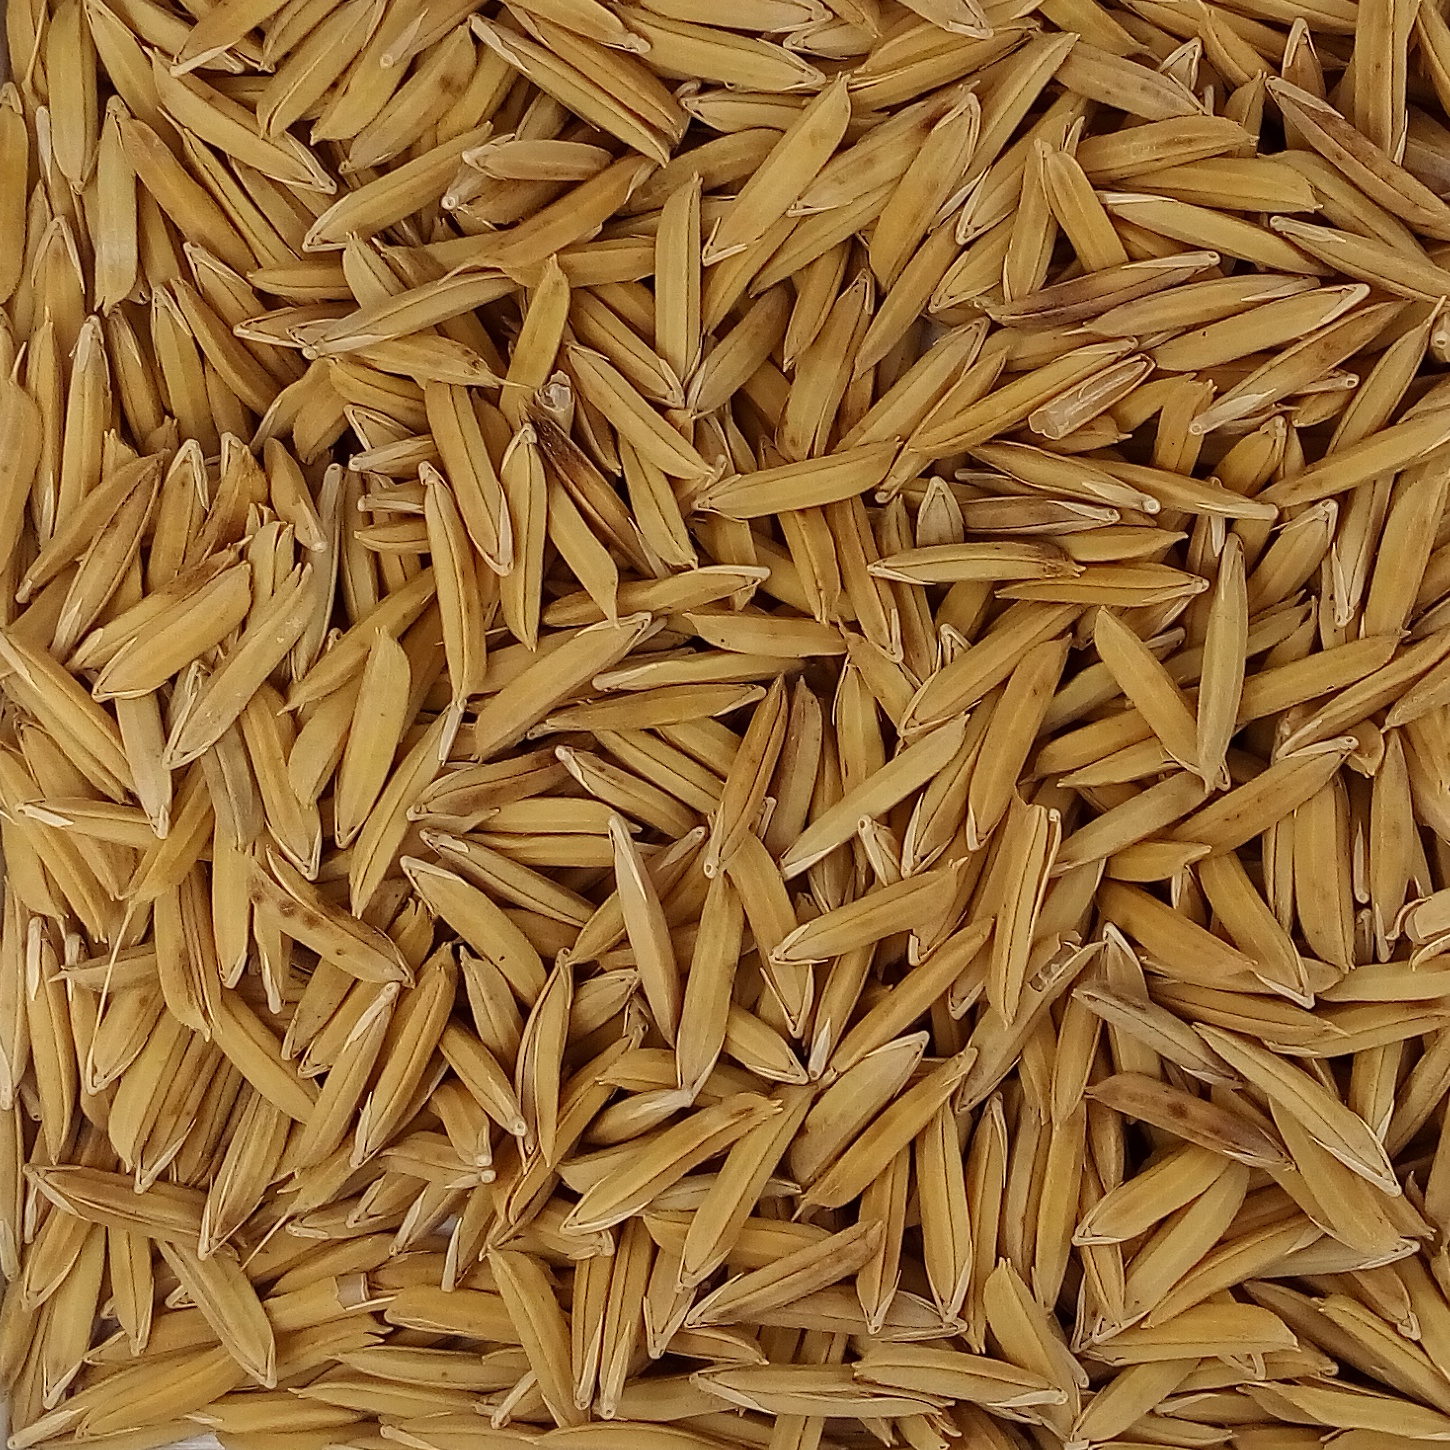
Rice seed variety: 1121